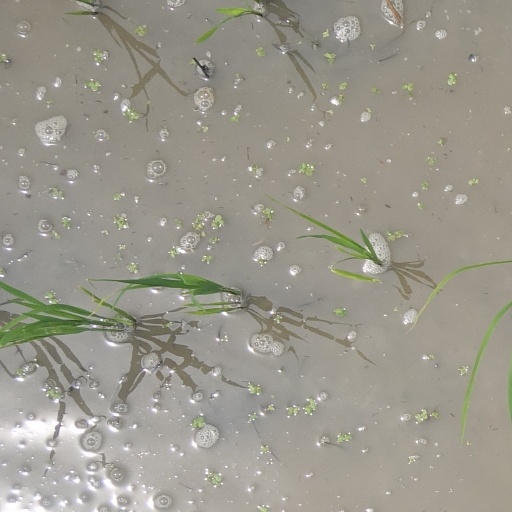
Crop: rice